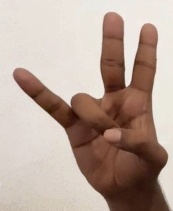
ASL sign: 7